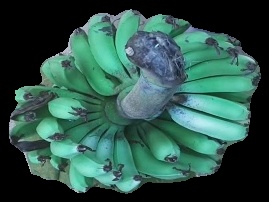
Variety: pachbale
Grade: grade3